Sahara

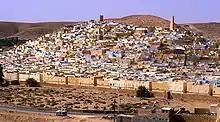
Beni Isguen, a holy city surrounded by thick walls in the Algerian Sahara

During the Neolithic Era, before the onset of desertification around 9500 BCE, the central Sudan had been a rich environment supporting a large population ranging across what is now barren desert, like the Wadi el-Qa'ab. By the 5th millennium BCE, the people who inhabited what is now called Nubia were full participants in the "agricultural revolution", living a settled lifestyle with domesticated plants and animals. Saharan rock art of cattle and herdsmen suggests the presence of a cattle cult like those found in Sudan and other pastoral societies in Africa today. Megaliths found at Nabta Playa are overt examples of probably the world's first known archaeoastronomy devices, predating Stonehenge by some 2,000 years. This complexity, as observed at Nabta Playa, and as expressed by different levels of authority within the society there, likely formed the basis for the structure of both the Neolithic society at Nabta and the Old Kingdom of Egypt.